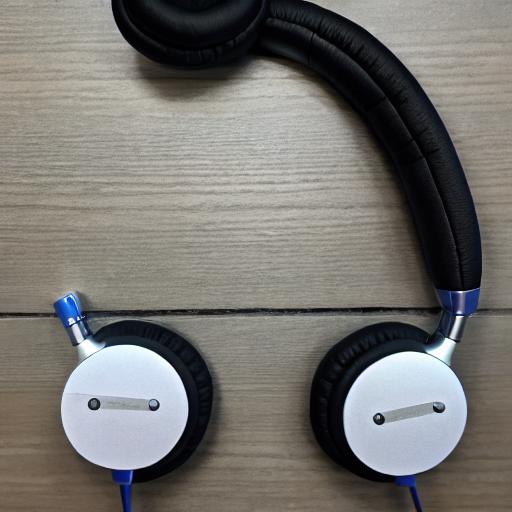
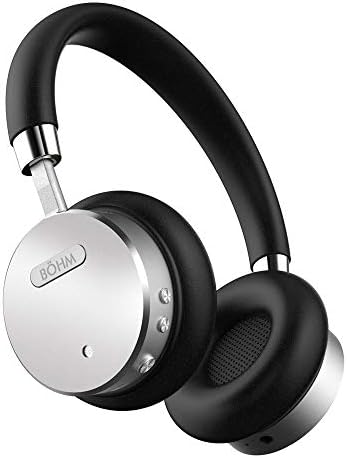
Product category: headphones
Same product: no